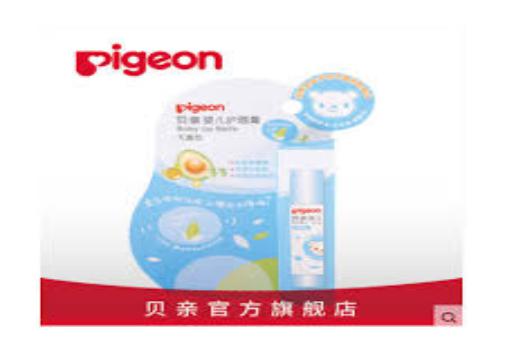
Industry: Necessities